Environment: real
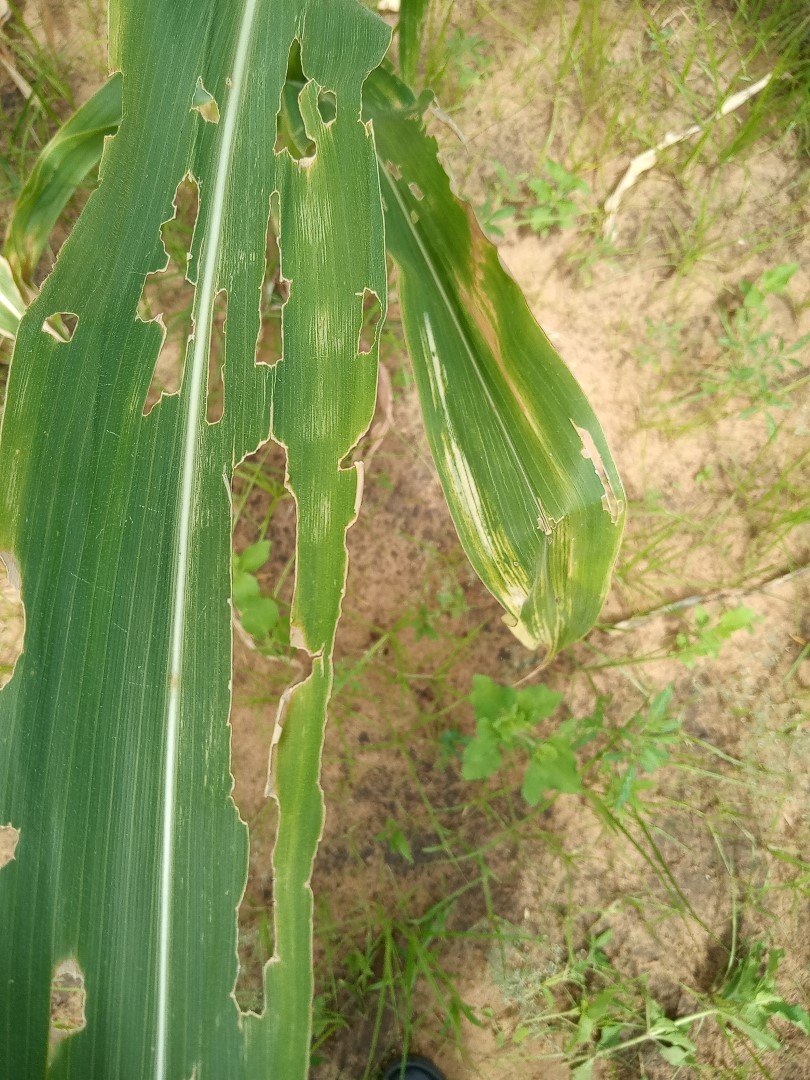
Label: fall_armyworm